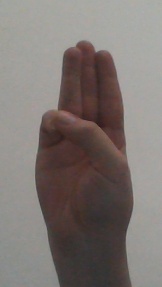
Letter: thaa